Udny Mort House

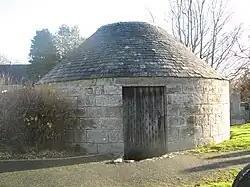
Udny Mort House

Udny Mort House is a morthouse in the old kirkyard at Udny Green, Aberdeenshire, north-east Scotland. Built in 1832, it is today a Category B listed building. It housed corpses until they started to decompose, so their graves would not be desecrated by resurrectionists and body-snatchers digging them up to sell the cadavers to medical colleges for dissection. Bodies were permitted to be stored for up to three months before burial. The circular morthouse was designed with a revolving platform and double doors. After the passage into law of the Anatomy Act 1832 Udny Mort House gradually fell into disuse; minutes of the committee responsible for its operation cease in about July 1836.